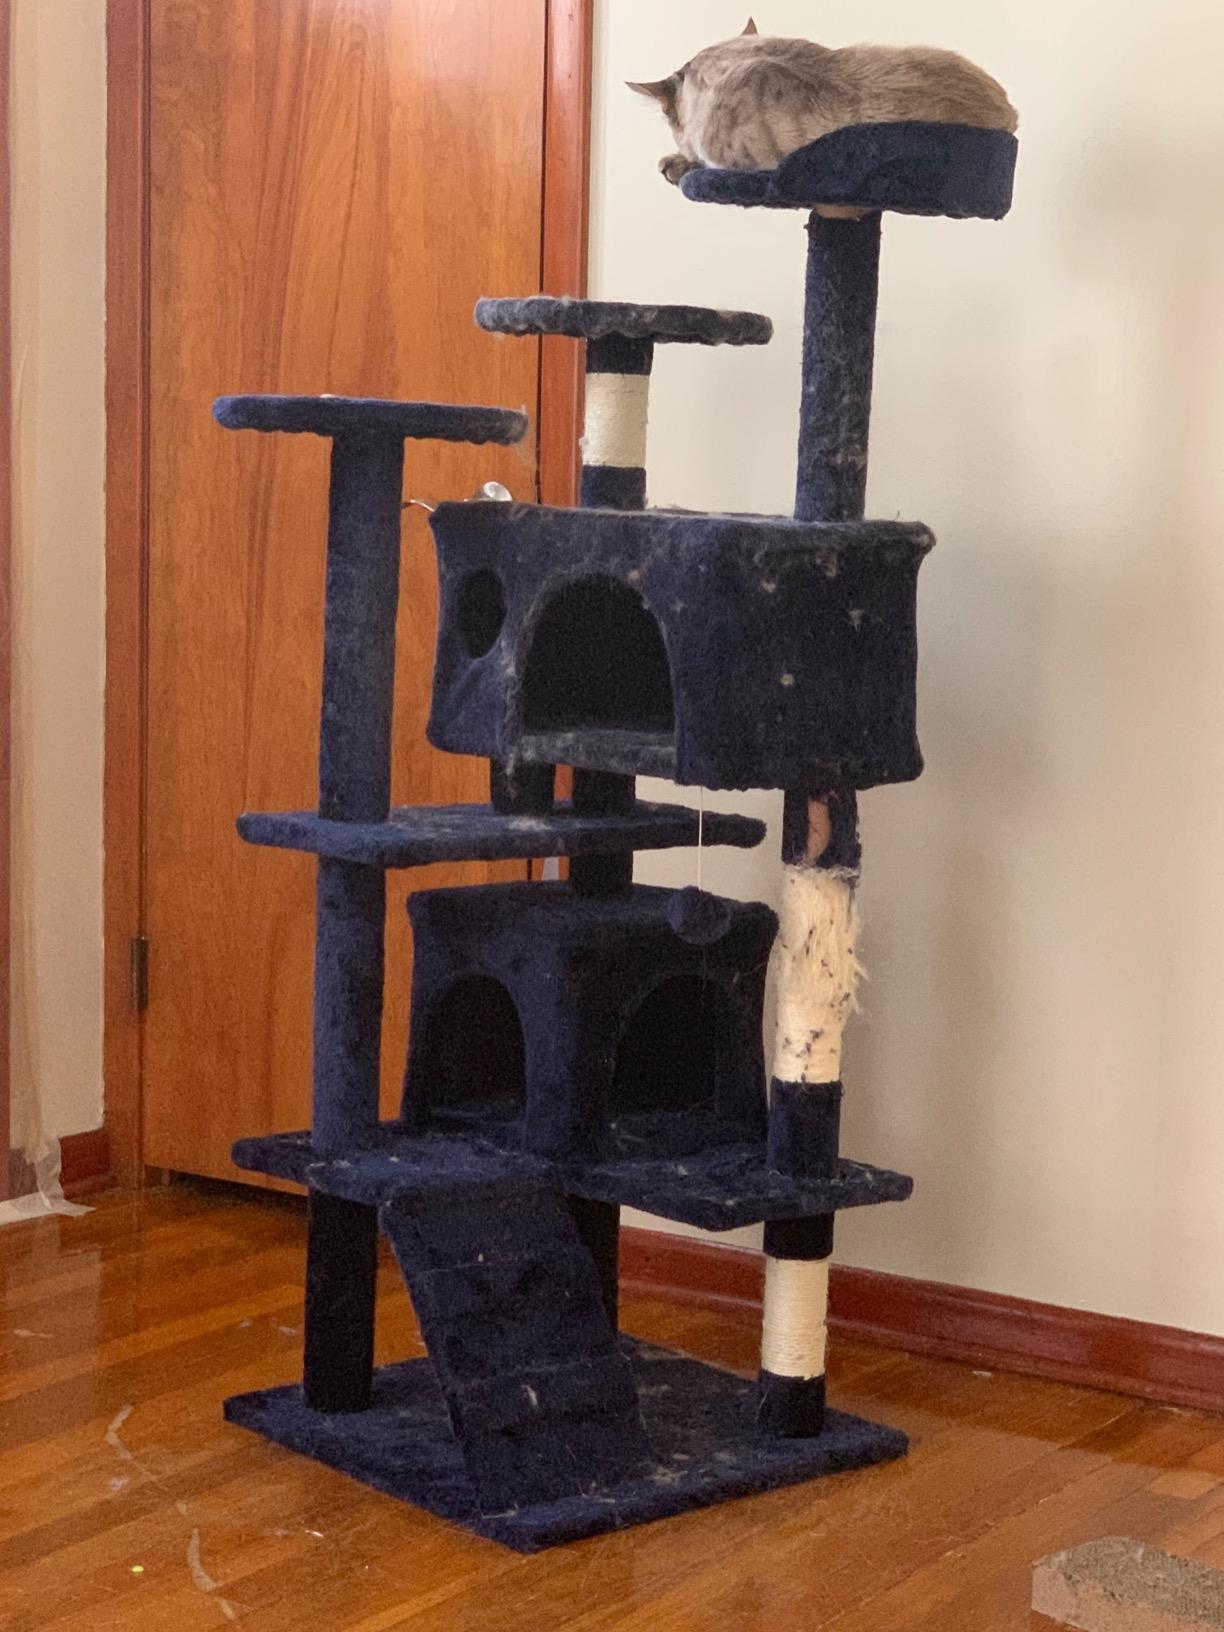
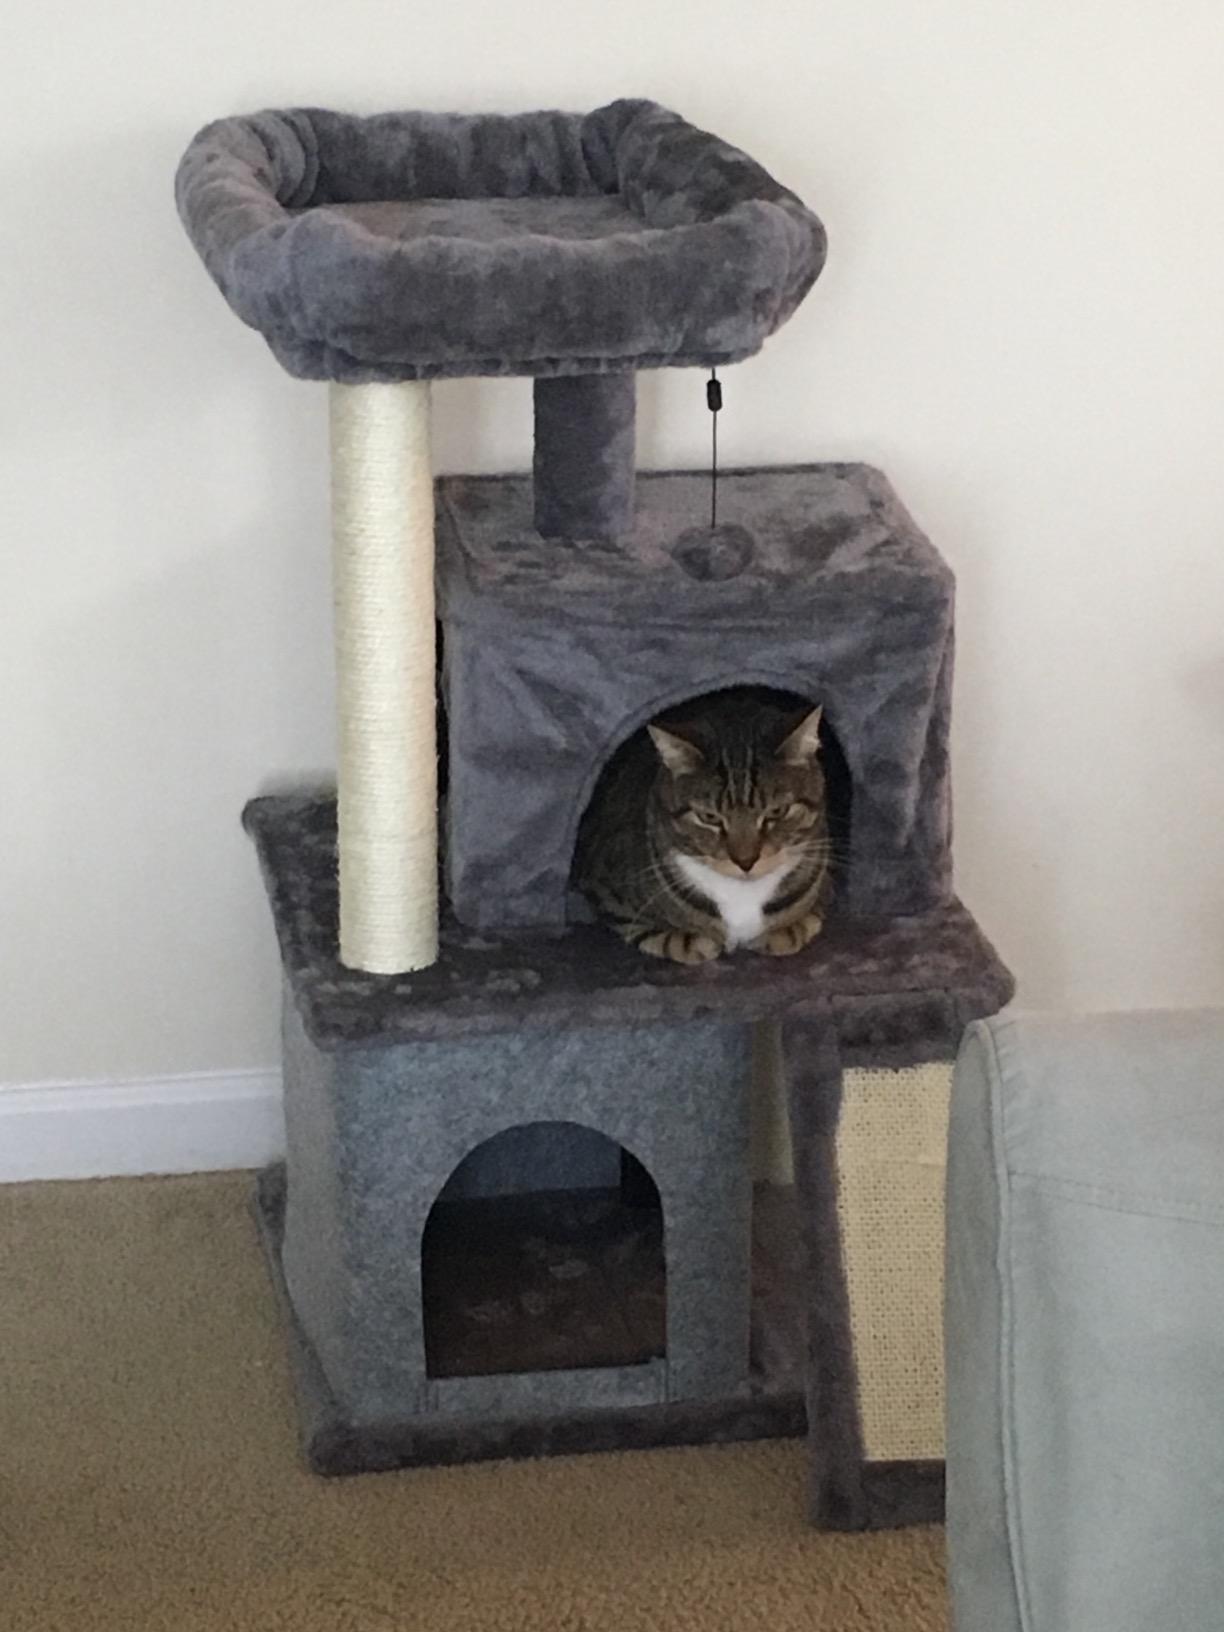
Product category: items_cat tree
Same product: no